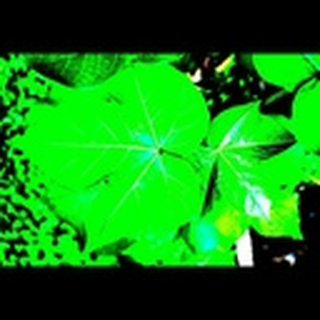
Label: healthy_cotton